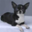
Label: dog